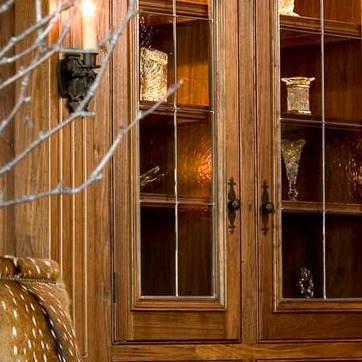
Material: glass